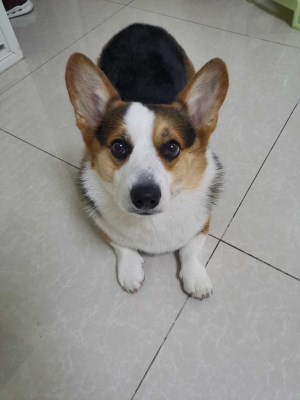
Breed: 2909-n000116-Cardigan